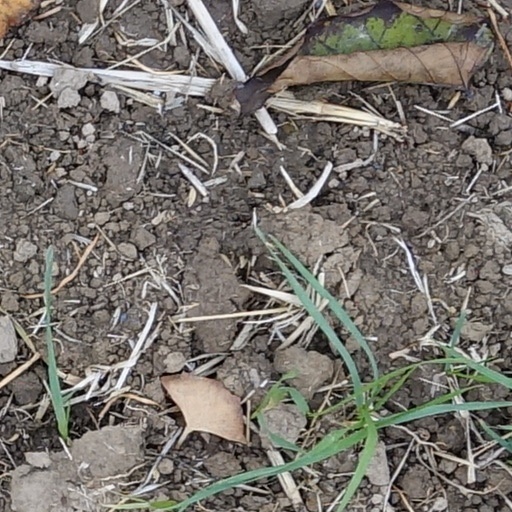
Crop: wheat